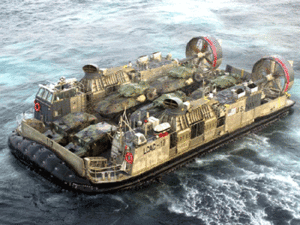
Un bâtiment ou engin de débarquement est un navire de guerre spécialisé dans les opérations de débarquement amphibie, c’est-à-dire la mise à terre de troupes et d'unités de l'armée de terre avec leurs équipements sur un rivage ne disposant pas d'infrastructure portuaire.